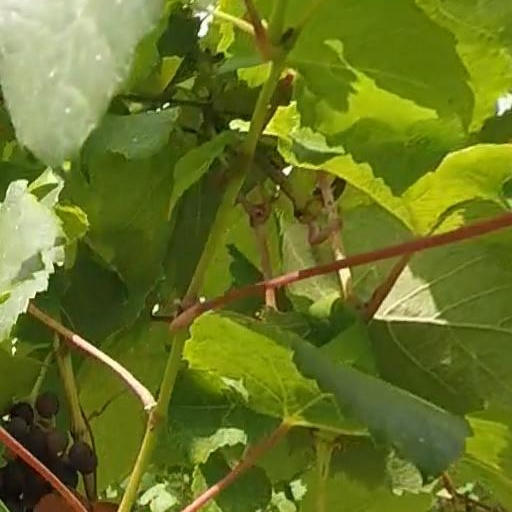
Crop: grape